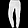
Label: Trouser